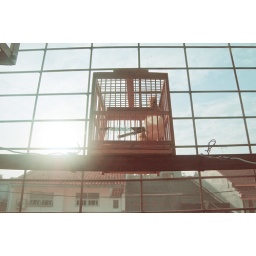
little bird in little house